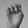
ASL letter: E